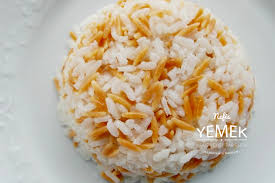
Yemek: pirinc_pilavi